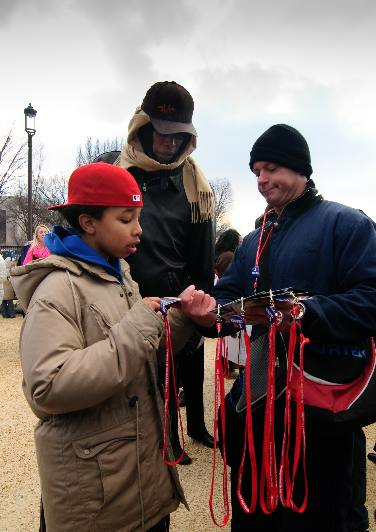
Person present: Yes